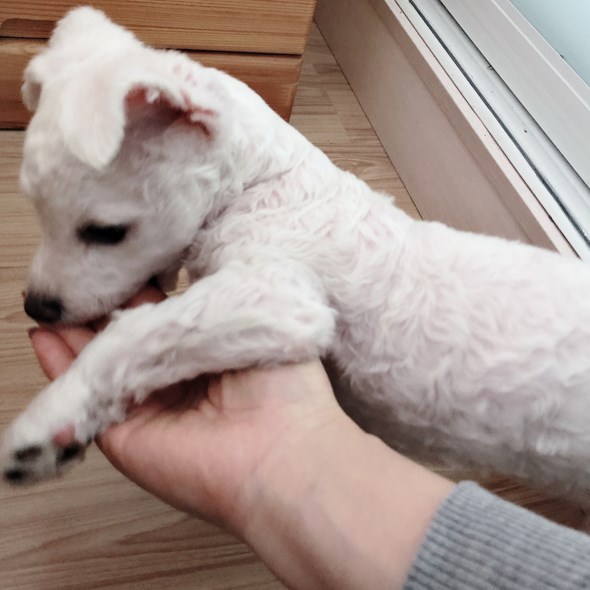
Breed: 3083-n000117-Bichon_Frise